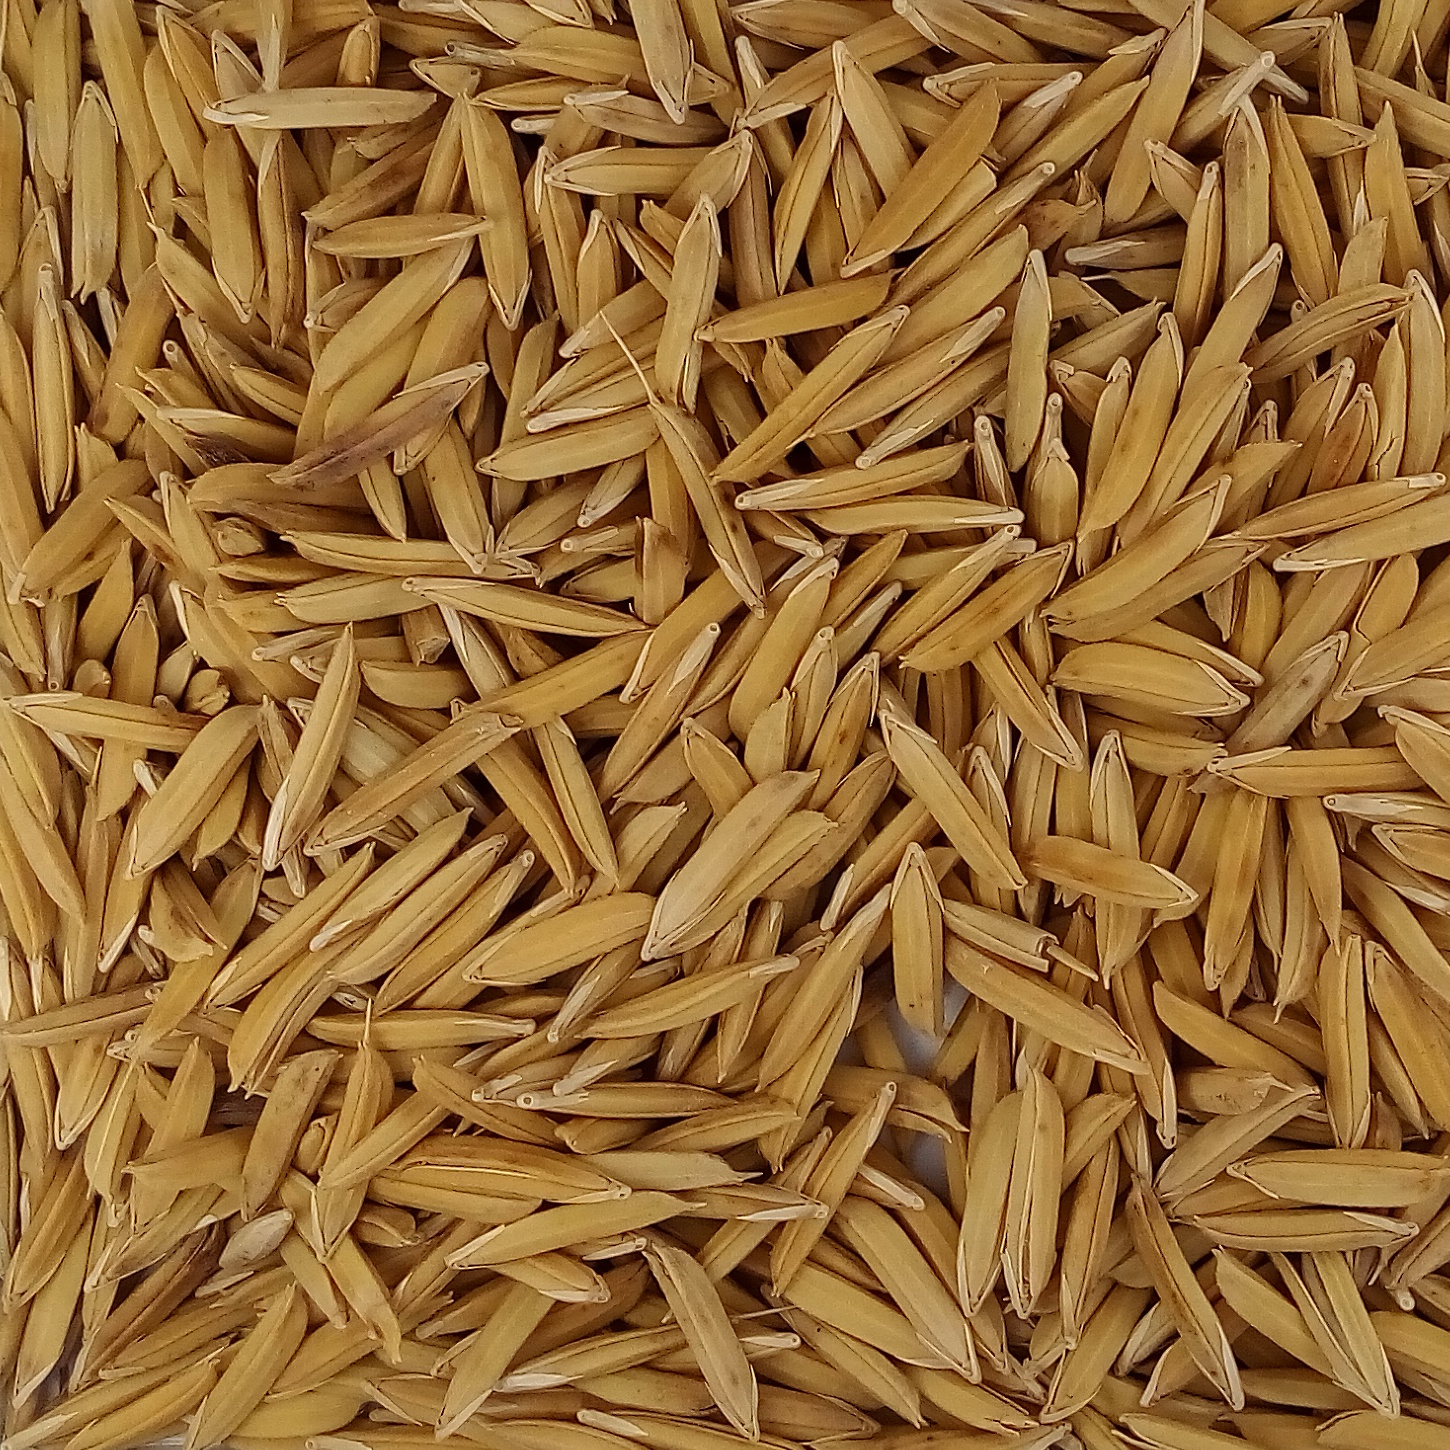
Rice seed variety: 1121